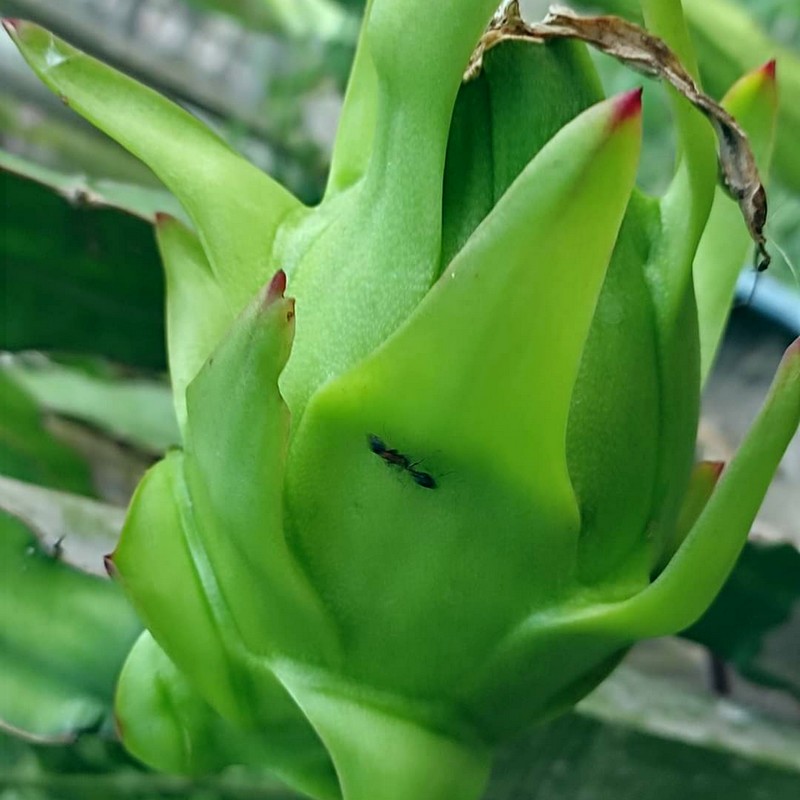
Label: Immature Dragon Fruit